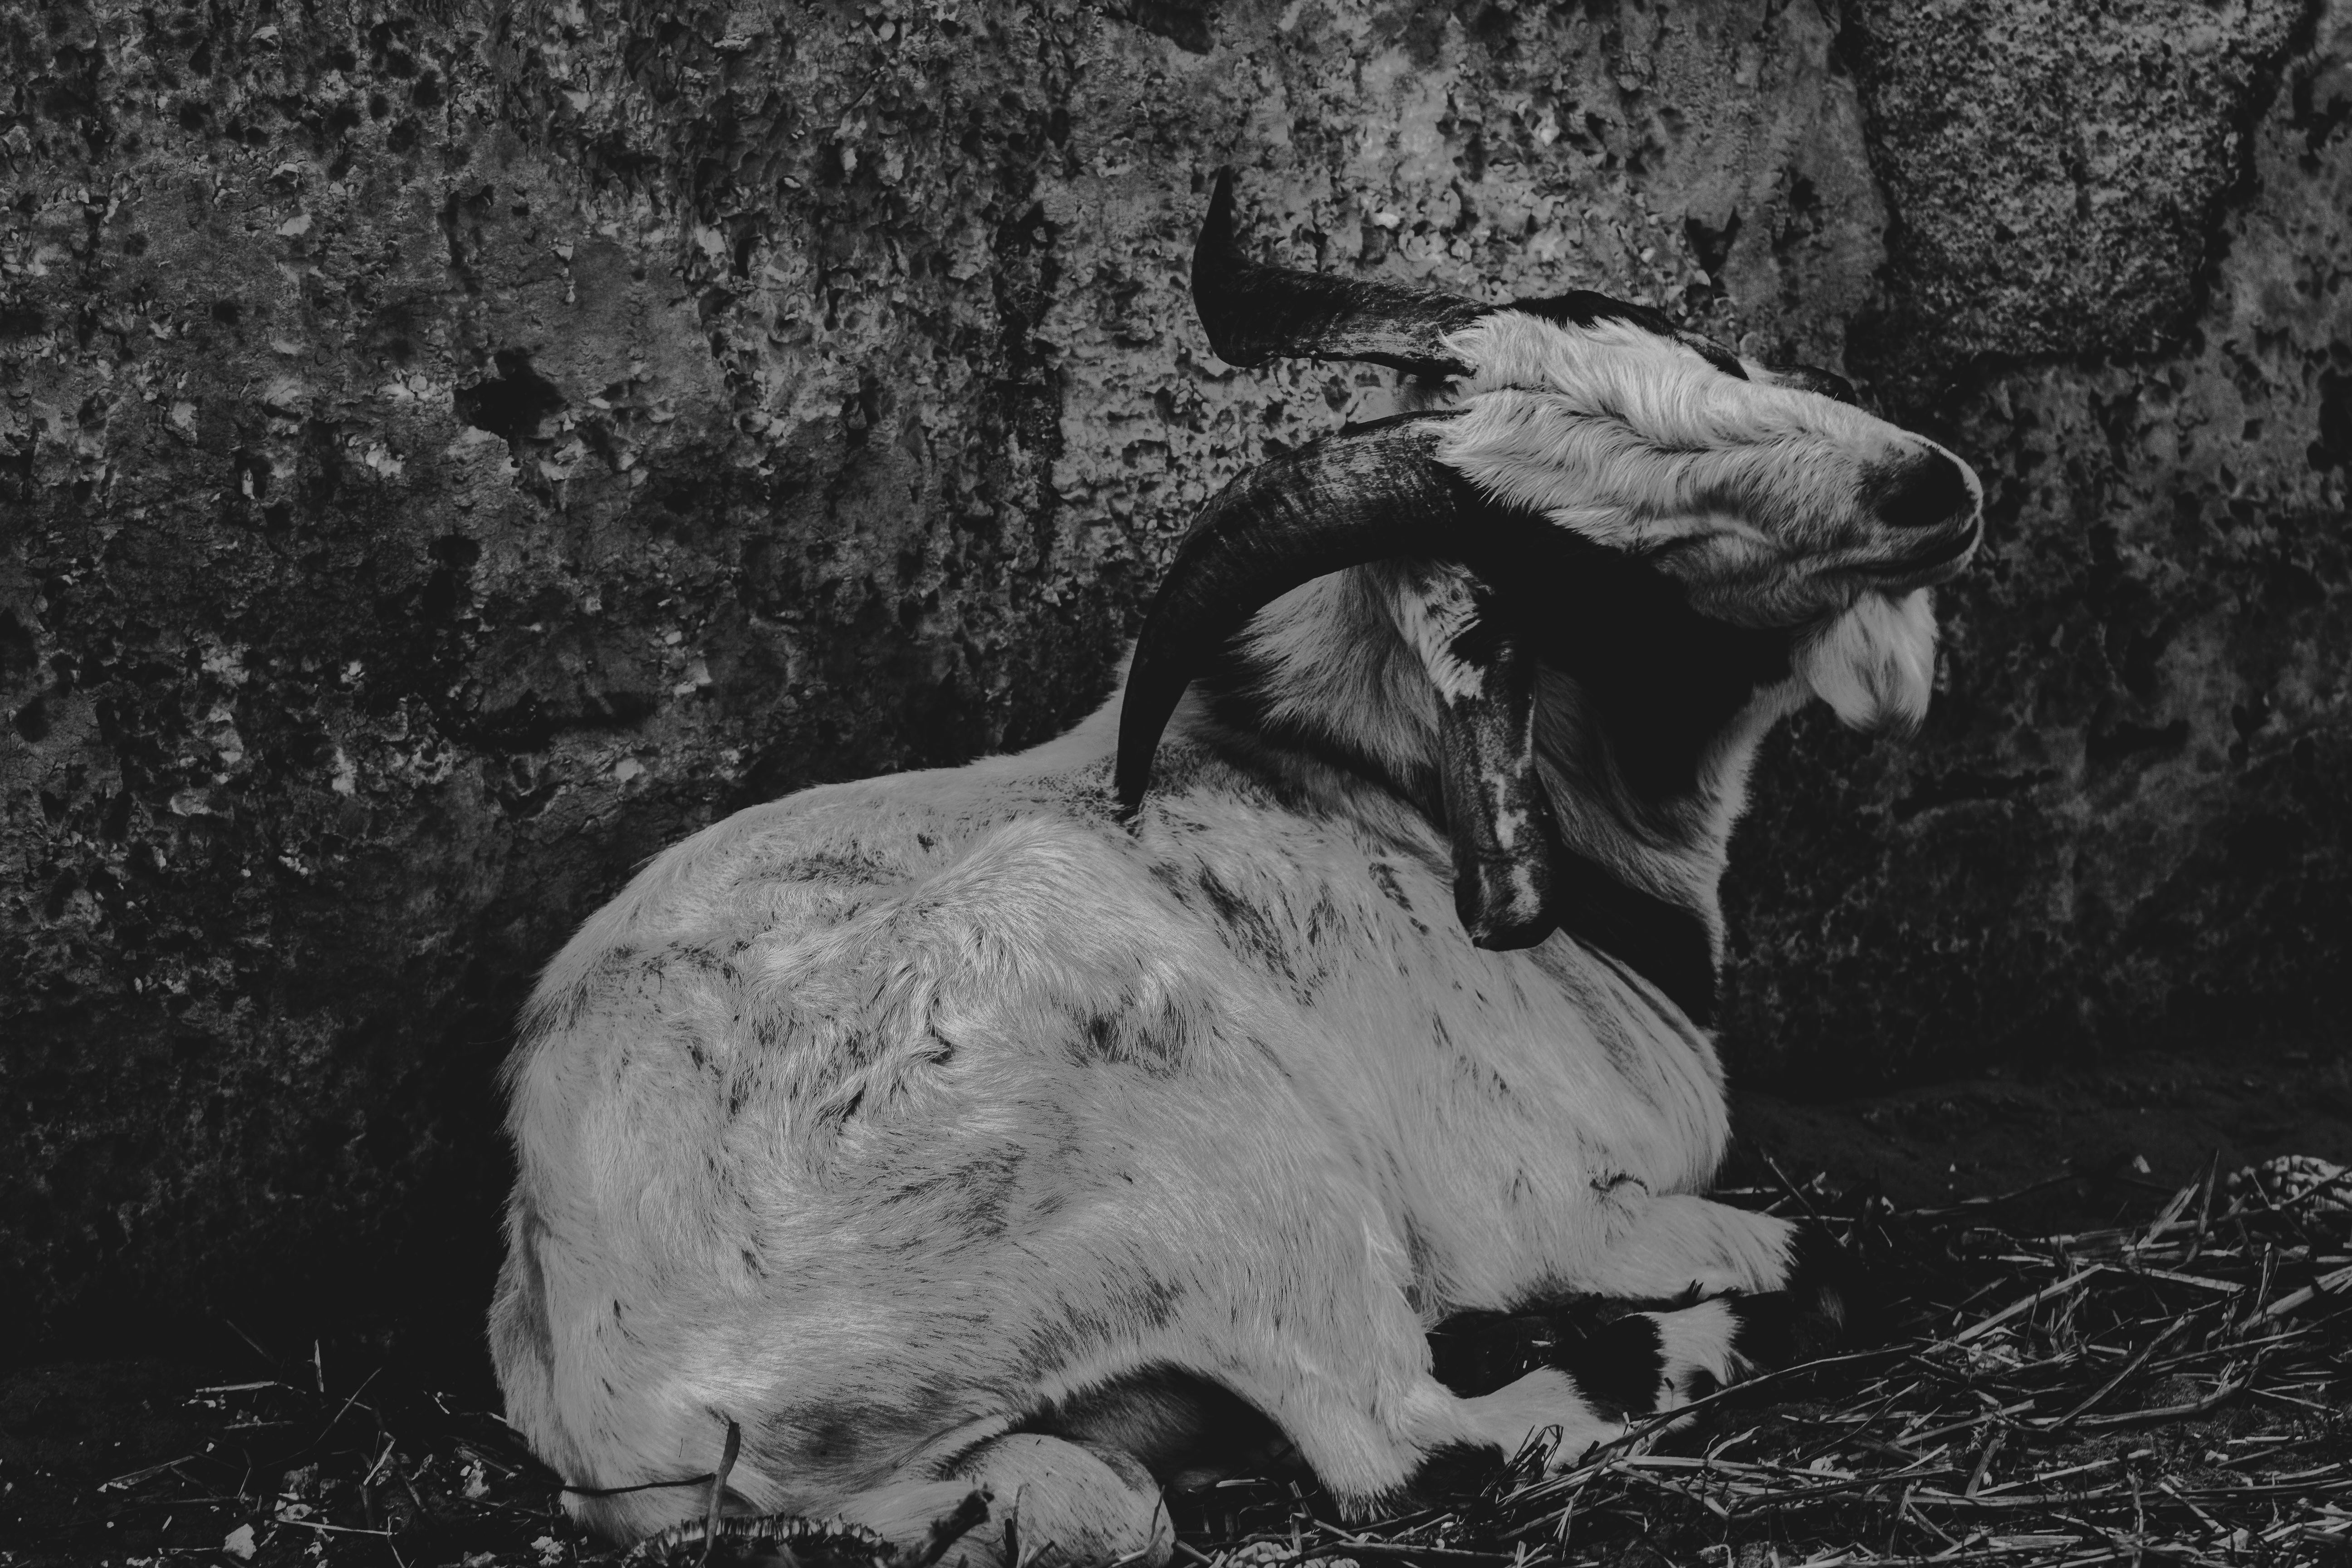
black and white, darkness, monochrome, sculpture, goats, monochrome photography